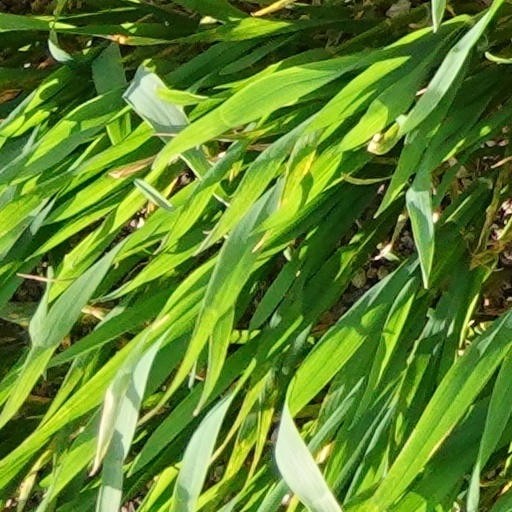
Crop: wheat